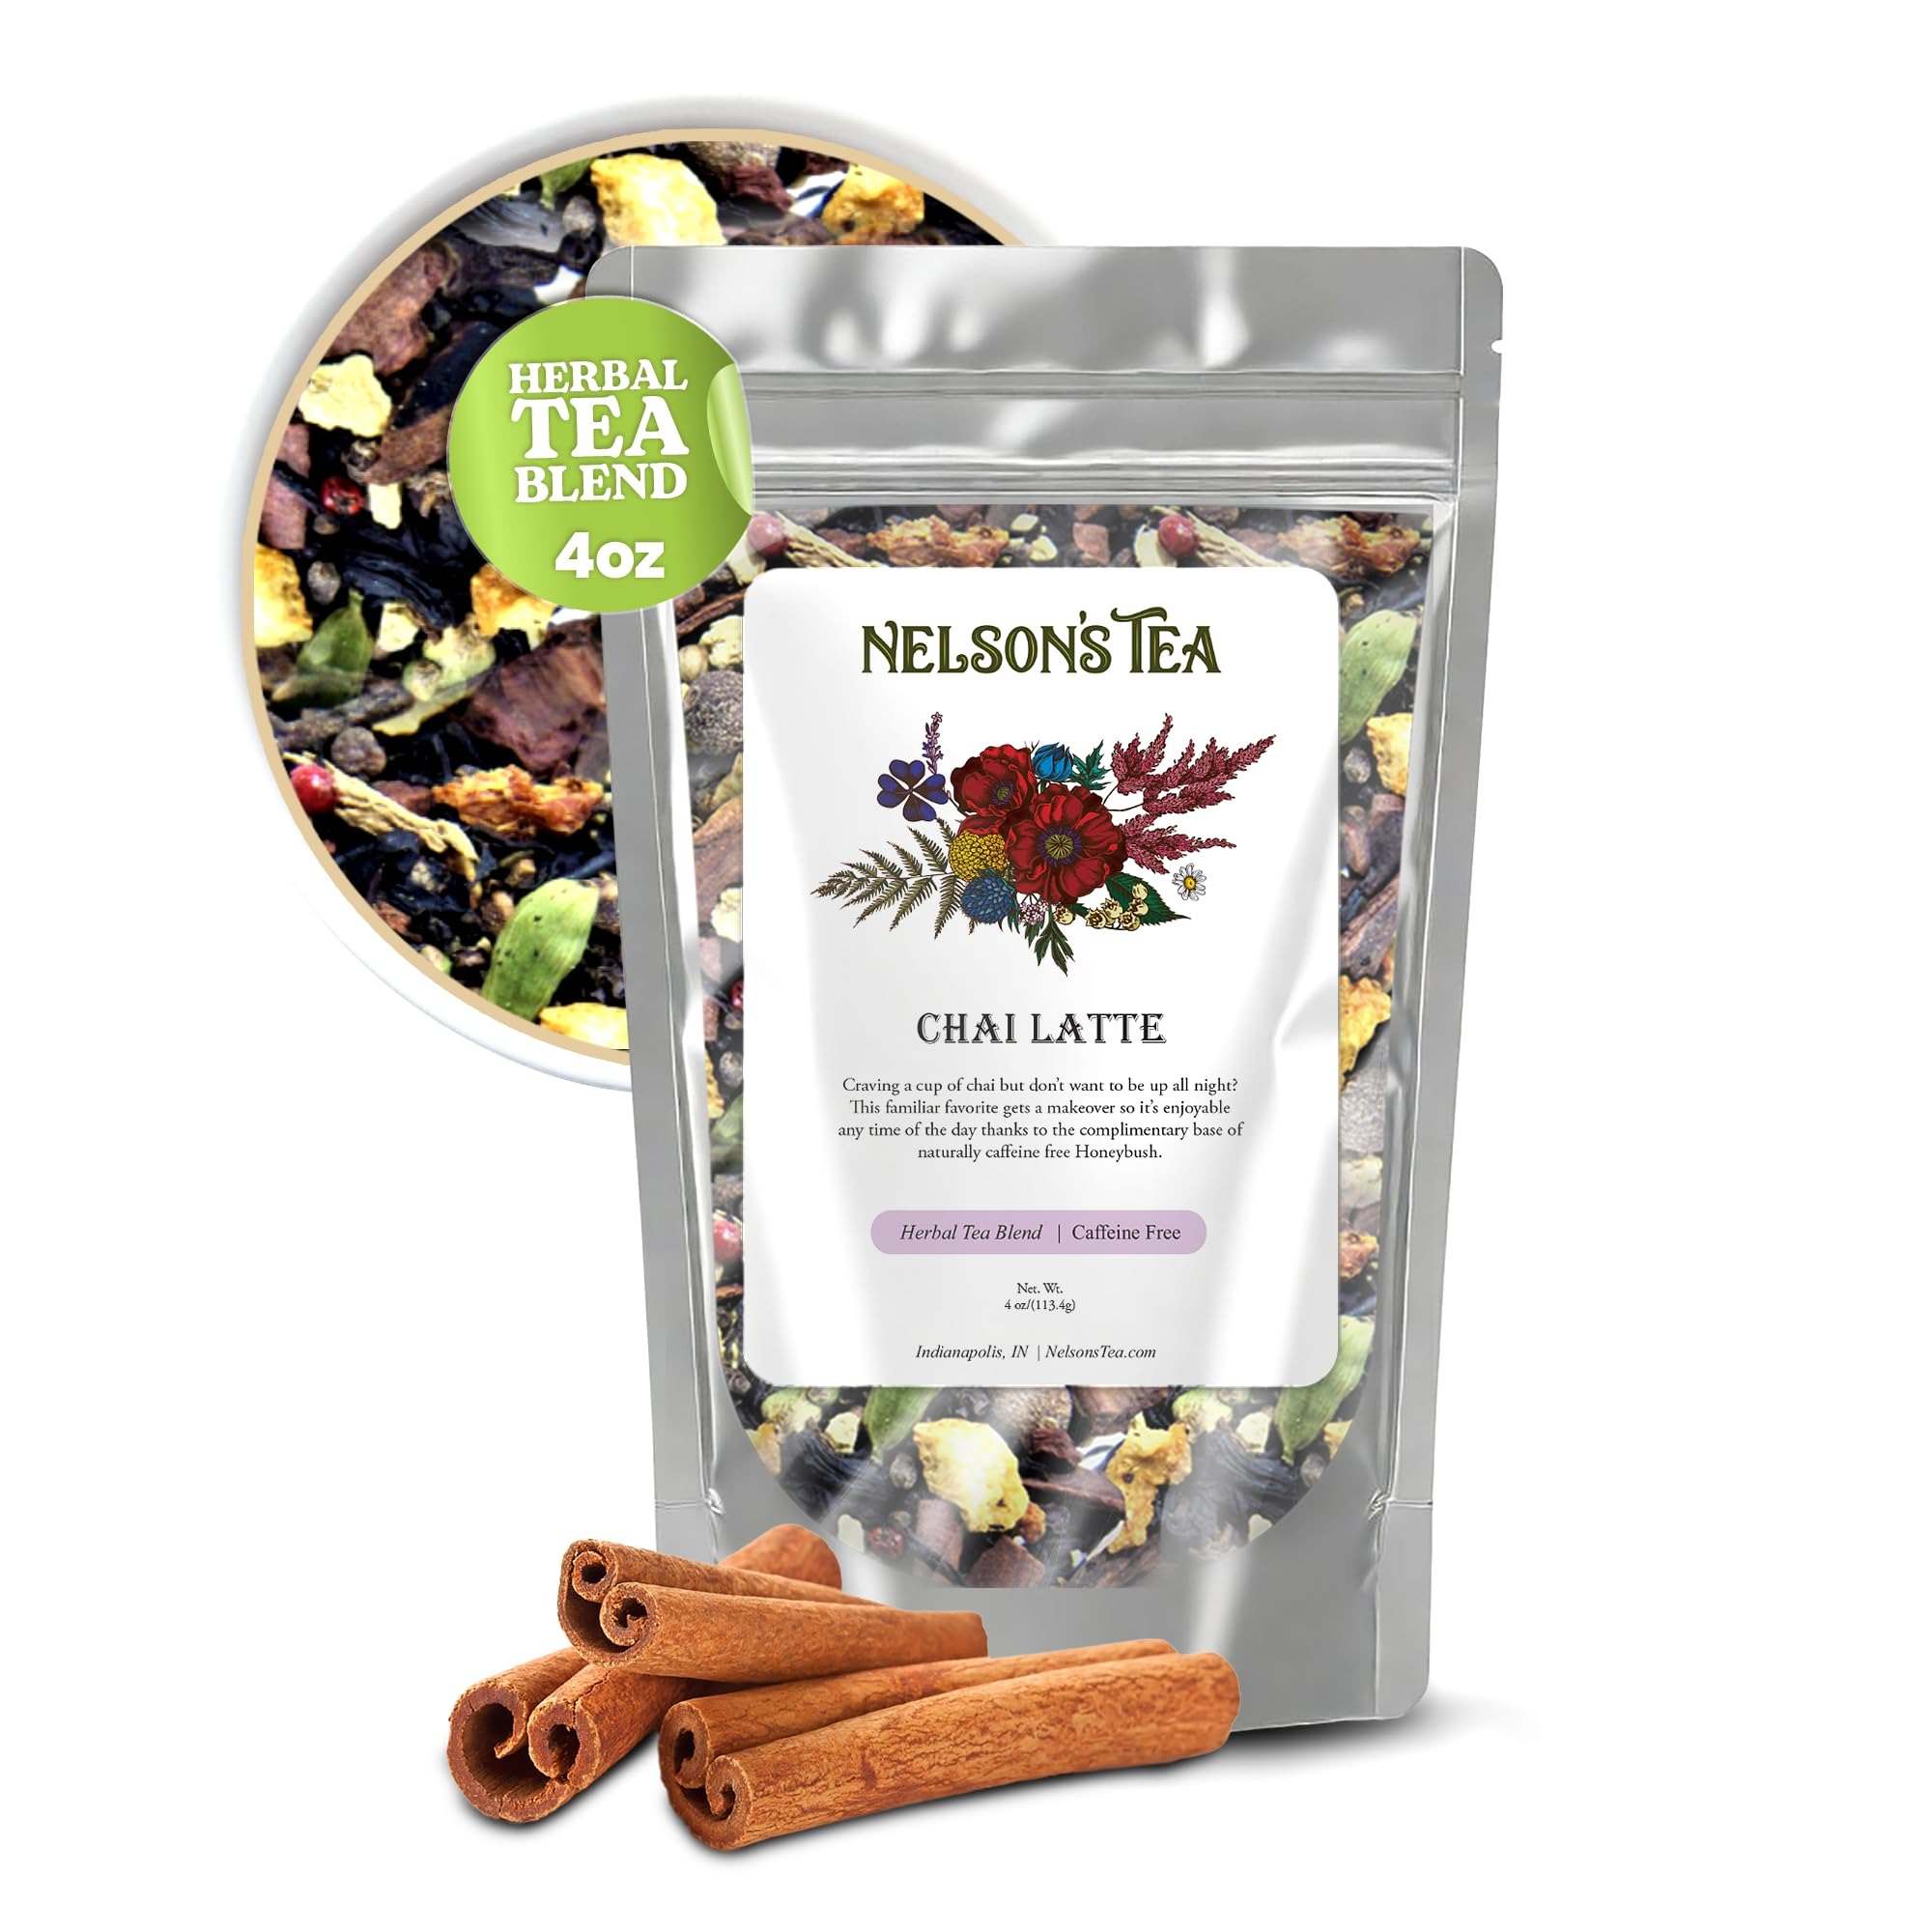
Item Name: Nelson's Tea - Chai Latte (Caffeine Free) - Honeybush, cinnamon, cardamom seeds, clove, ginger root, allspice, cardamom pods, toasted coconut, licorice root, peppercorn, orange peel, and natural flavoring (4 oz)
Bullet Point 1: Craving a cup of chai but don’t want to be up all night? This familiar favorite gets a makeover so it’s enjoyable any time of the day thanks to the complimentary base of naturally caffeine free Honeybush.
Bullet Point 2: Ingredients: Honeybush, cinnamon, cardamom seeds, clove, ginger root, allspice, cardamom pods, toasted coconut, licorice root, peppercorn, orange peel, and natural flavoring
Bullet Point 3: Blended & Packaged in Indianapolis, IN USA
Product Description: Craving a cup of chai but don’t want to be up all night? This familiar favorite gets a makeover so it’s enjoyable any time of the day thanks to the complimentary base of naturally caffeine free Honeybush. Ingredients: Honeybush, cinnamon, cardamom seeds, clove, ginger root, allspice, cardamom pods, toasted coconut, licorice root, peppercorn, orange peel, and natural flavoring Brewing Instructions: Brew 1-2 teaspoons of tea/8oz of water at 203 degrees and steep for 4 minutes. For stronger flavor, use more tea leaves. For iced tea simply double the amount of tea used during brewing and steep with the same amount and temperature of hot water, and when finished, simply pour over a cup of ice.
Value: 4.0
Unit: Ounce

Price: 19.95